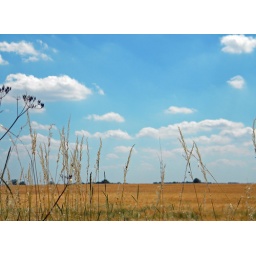
Fluffy clouds over a field just outside Thetford